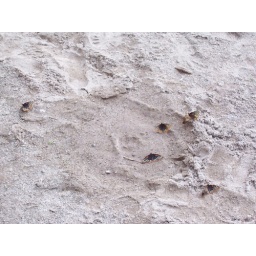
butterflies in the sand